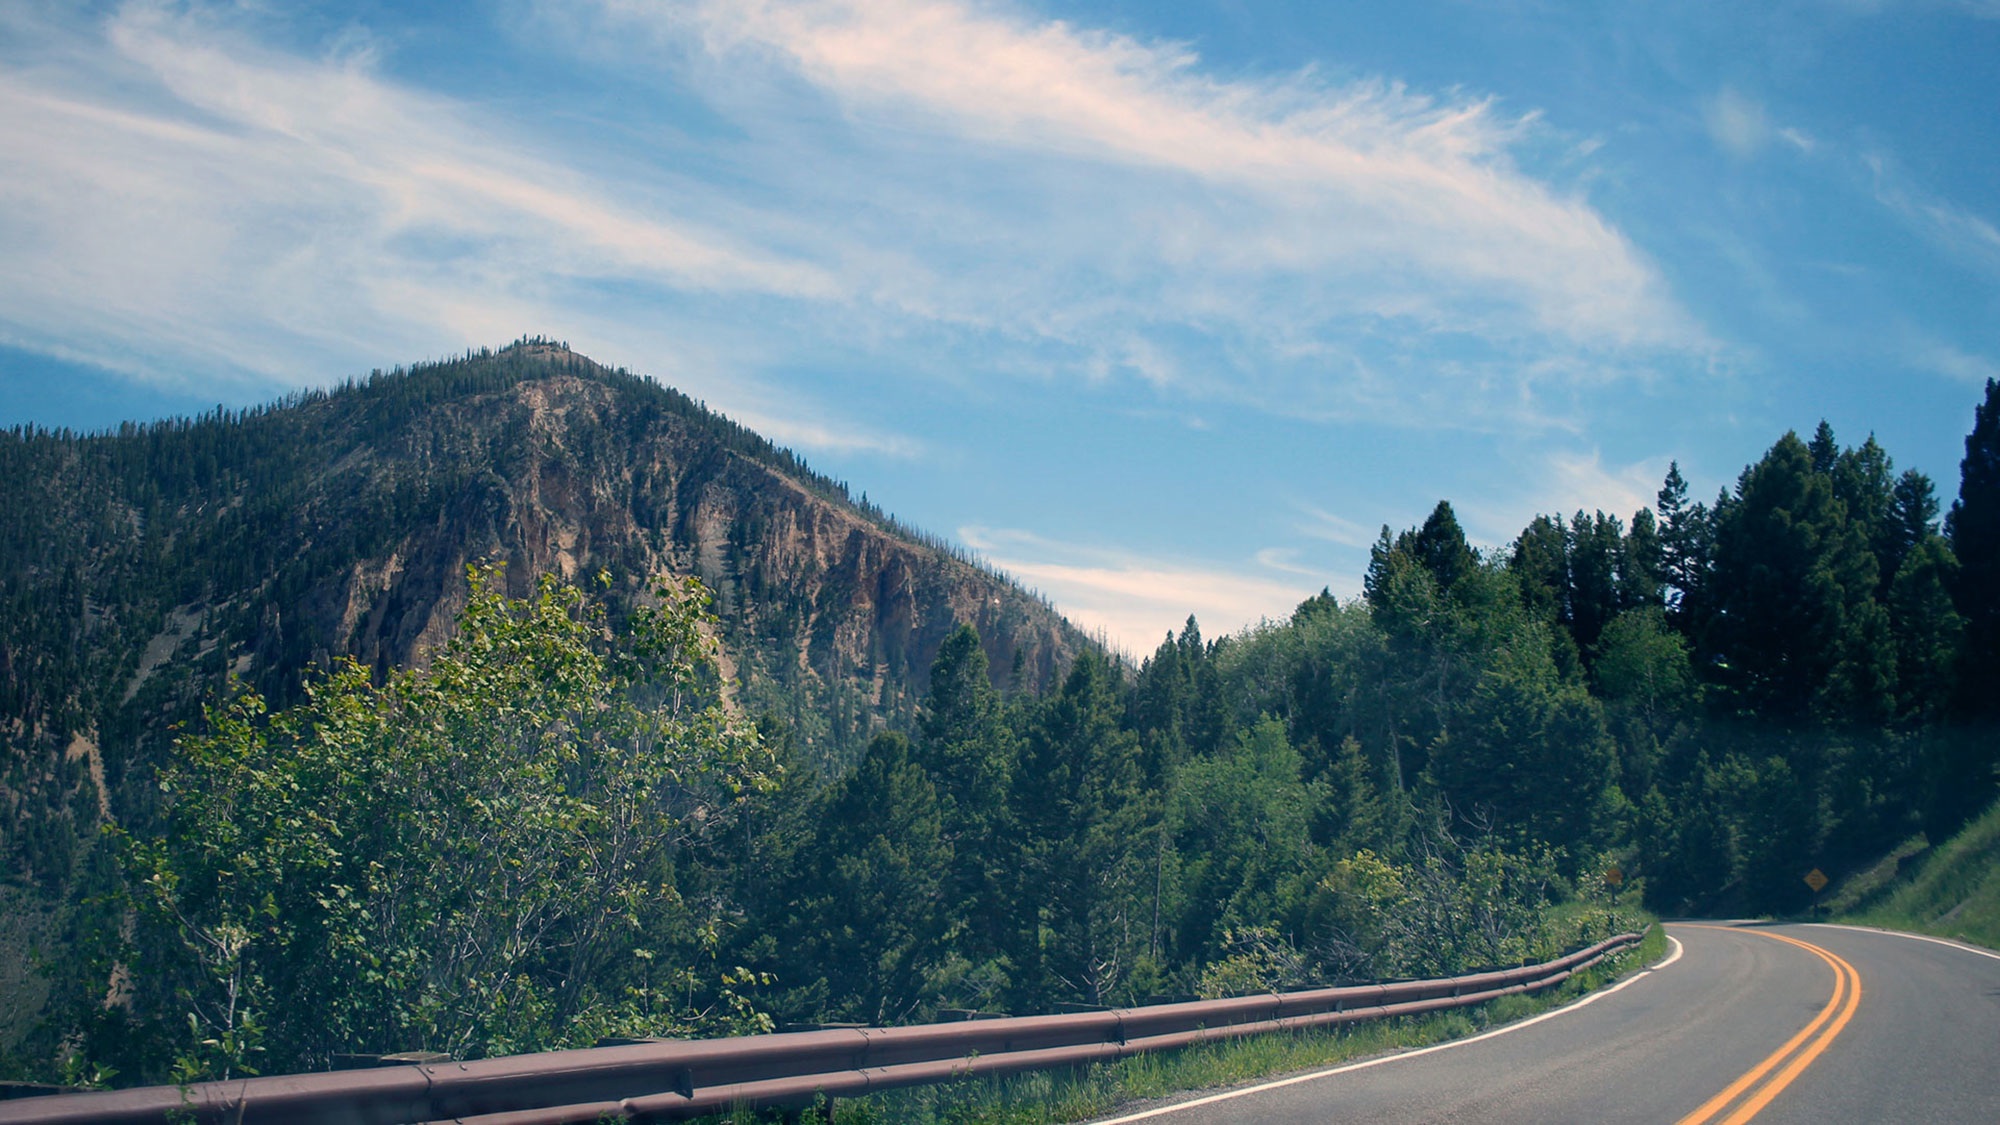
landscape, tree, nature, forest, mountain, cloud, sky, road, morning, hill, highway, valley, mountain range, travel, road trip, alps, infrastructure, rural area, mountain pass, geographical feature, atmospheric phenomenon, mountainous landforms